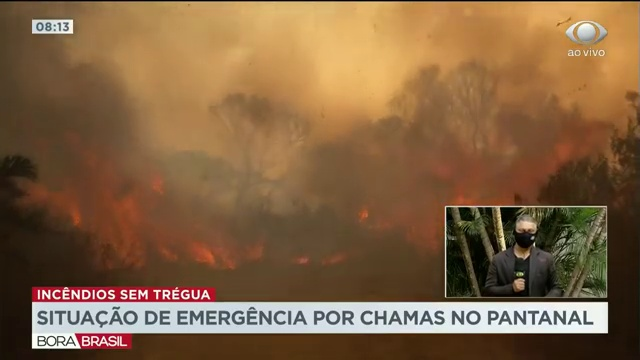
Fire: yes
Smoke: yes